Michael Lavalette

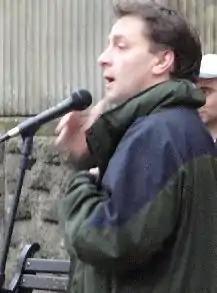
Lavalette in 2007

Michael Lavalette (born 1962) is a British academic specialising in social work.